International participation in the Vietnam War

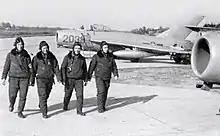
Vietnam People's Air Force pilots walk by their aircraft, the MiG-17. The development of the North Vietnamese Vietnam People's Air Force (VPAF) during the war was assisted by Warsaw Pact nations throughout the war. Between 1966 and 1972 a total of 17 flying aces was credited by the VPAF against US fighters.

Prior to 1967, the Soviet Union provided military assistance by assisting North Vietnamese air force personnel.